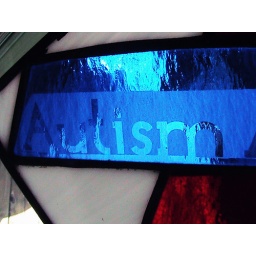
Stained glass made by my son for his little brother with Autism